All the Best Cowboys Have Daddy Issues

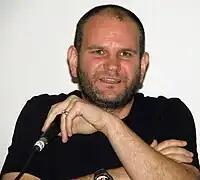
Javier Grillo-Marxuach wrote the episode.

"All the Best Cowboys Have Daddy Issues" was written by Javier Grillo-Marxuach. Throughout the writing process, the episode went through several changes. The working title for the episode was "What It Takes"; however, the writers deemed the title "lame." In writing Jack's flashback scenes, Grillo-Marxuach drew his inspiration on his own background as the son of a doctor. Two new minor characters, named Arthur and Sullivan, were originally created to accompany Locke. The idea was later scrapped in favor of including series regular Boone Carlyle." The idea behind the metal surface, which would be known as the hatch for the rest of the season, came when the producers were storyboarding the season. The hatch's discovery was to be introduced earlier into the episode, but was moved to the end to give the episode a cliffhanger.